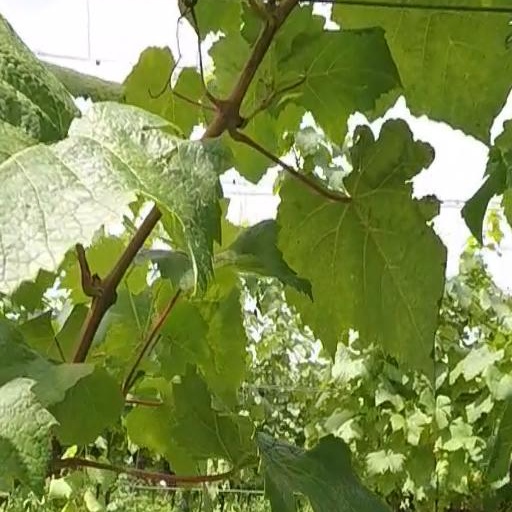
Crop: grape